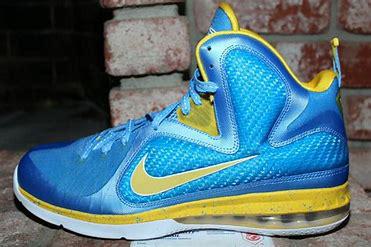
Brand: Nike
Model: Lebron 9